List of participants in the Nine Years' War (Ireland)

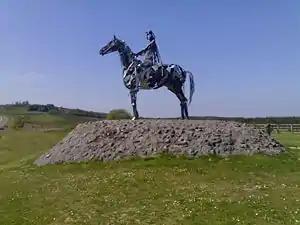
Hugh Roe O'Donnell, King of Tyrconnell.

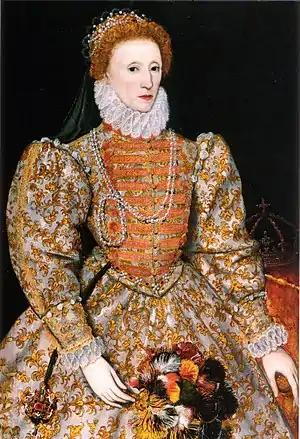
Queen Elizabeth I of England and Ireland.

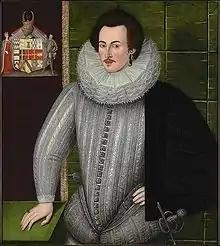
Sir Charles Blount

The war presented the first major threat to English authority in Ireland since the beginning of the Tudor conquest. The dominant forces in Elizabeth's court at the time were the opposing factions of Essex and Cecil. While both men were anti-Catholic and desired the full subjugation of Ireland, their approaches to the war differed, with Essex demanding more aggressive action against the native Irish lordships, and Cecil preferring a steadier approach. The war ended shortly after Elizabeth's death in March 1603.